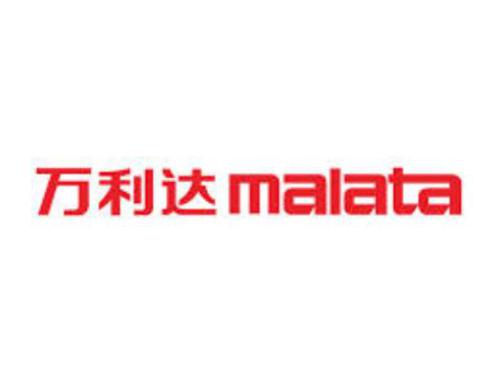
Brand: malata-1
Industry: Electronic